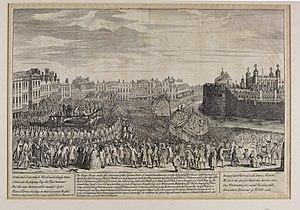
William Boyd, 4ᵉ comte de Kilmarnock, est un pair écossais qui a rejoint la rebellion jacobite de 1745, a été capturé à Culloden et exécuté par la suite pour trahison à Tower Hill.